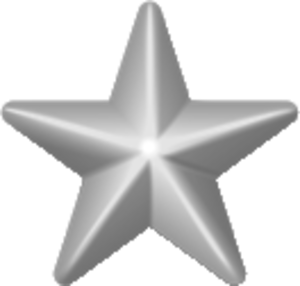
Bruno Le Ray, né le 8 avril 1961 à Saïda, est un militaire français. Général de corps d'armée, il est le 138ᵉ gouverneur militaire de Paris du 1ᵉʳ août 2015 au 30 juillet 2020.
Jean Magne est un militaire français, Compagnon de la Libération. Ralliant le général de Gaulle en Angleterre dès juin 1940, il participe aux campagnes d'Afrique du nord et à la libération de l'Italie et celle de la France au sein des Forces françaises libres. Restant dans l'armée après la guerre, il participe à la guerre d'Indochine puis à la Guerre d'Algérie au cours de laquelle il trouve la mort.
Ralph H. Spanjer, né le 20 septembre 1920 et mort le 8 février 1999 est un général de division au sein du corps des Marines des États-Unis. Il a été surintendant de l'Académie militaire des Marines à Harlingen, au Texas, et président de la St. John's Northwestern Military Academy à Delafield, au Wisconsin.